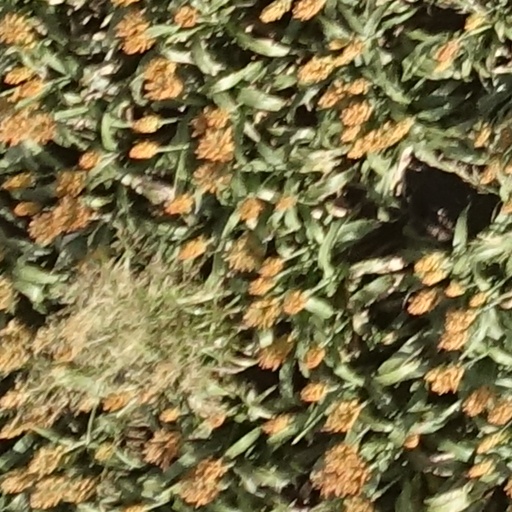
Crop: sorghum